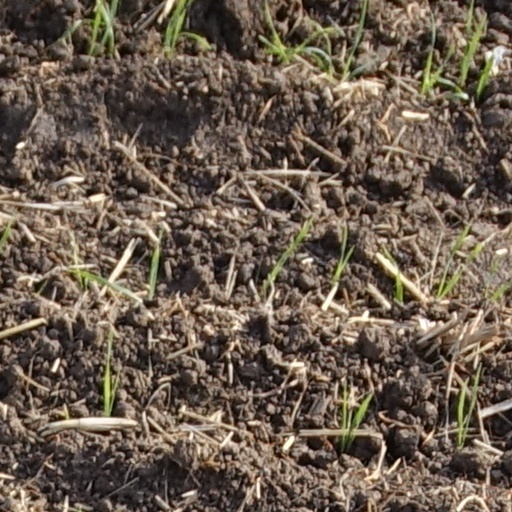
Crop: wheat